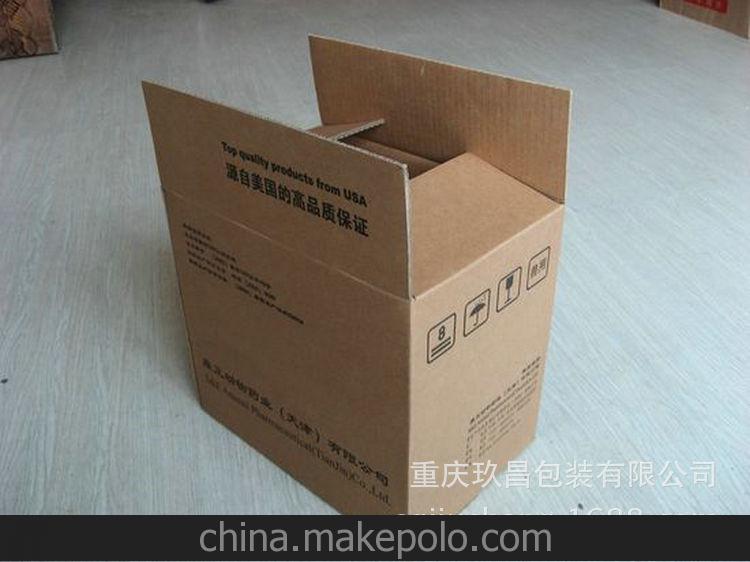
Label: cardboard